Rusadir

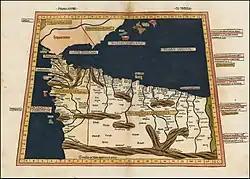
Ptolemy's 1st African map, showing Roman Mauretania Tingitana

Caligula assassinated the Mauretanian king in AD40 and proclaimed the annexation of his kingdom. His successor Claudius organized the new territories, placing Rusadir within the province of Mauretania Tingitana. Pliny describes 1st-century Rusadir as a native hillfort (') and port ('). It was made a colony in AD46.